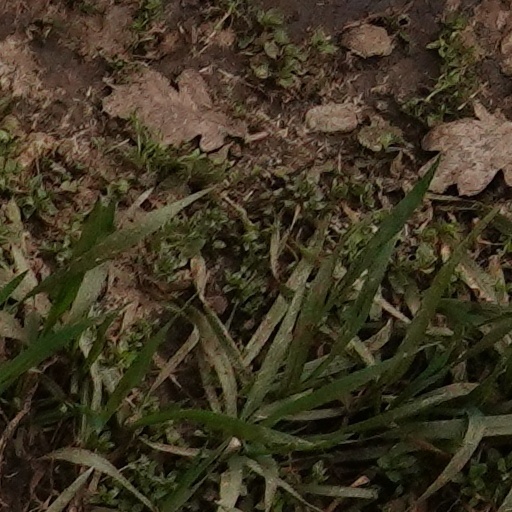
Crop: wheat